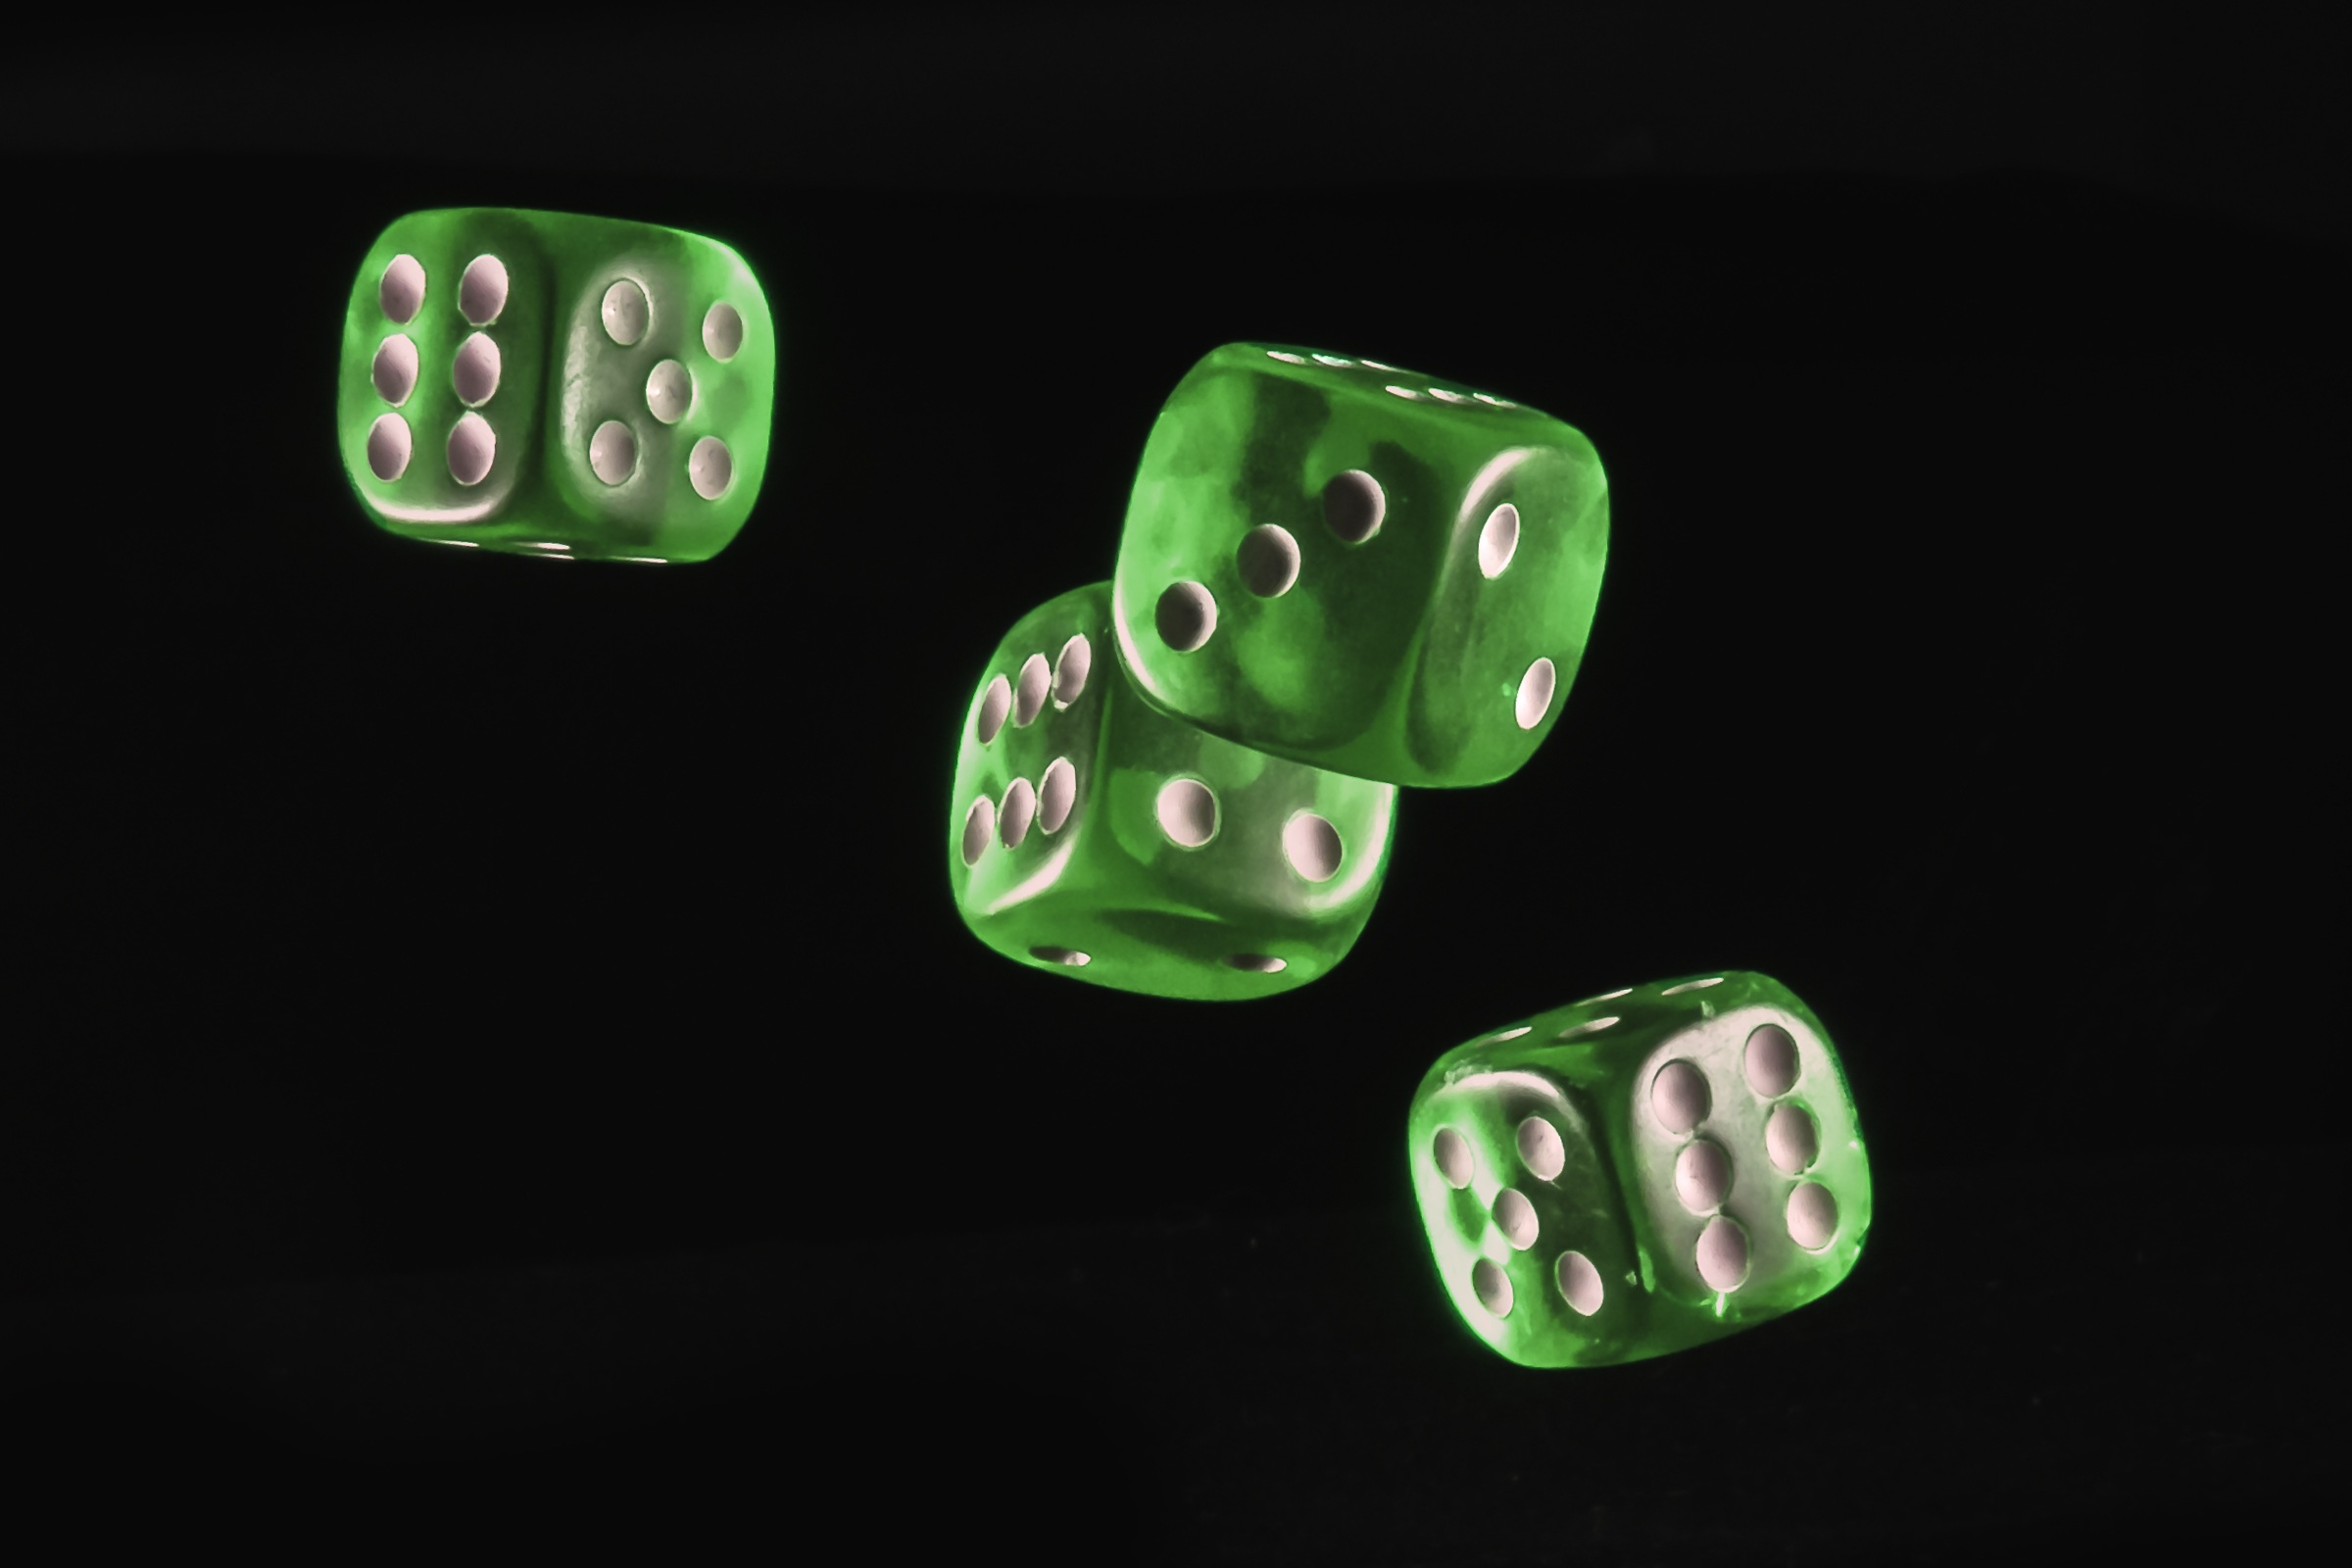
hand, light, play, number, recreation, finger, green, red, color, macro, black, close, board game, transparent, font, sports, hope, cube, detail, gambling, games, addiction, dice, win, profit, prevention, dice game, pay, gesellschaftsspiel, cut out, children's, indoor games and sports, tabletop game, glass cube, addicted to gambling